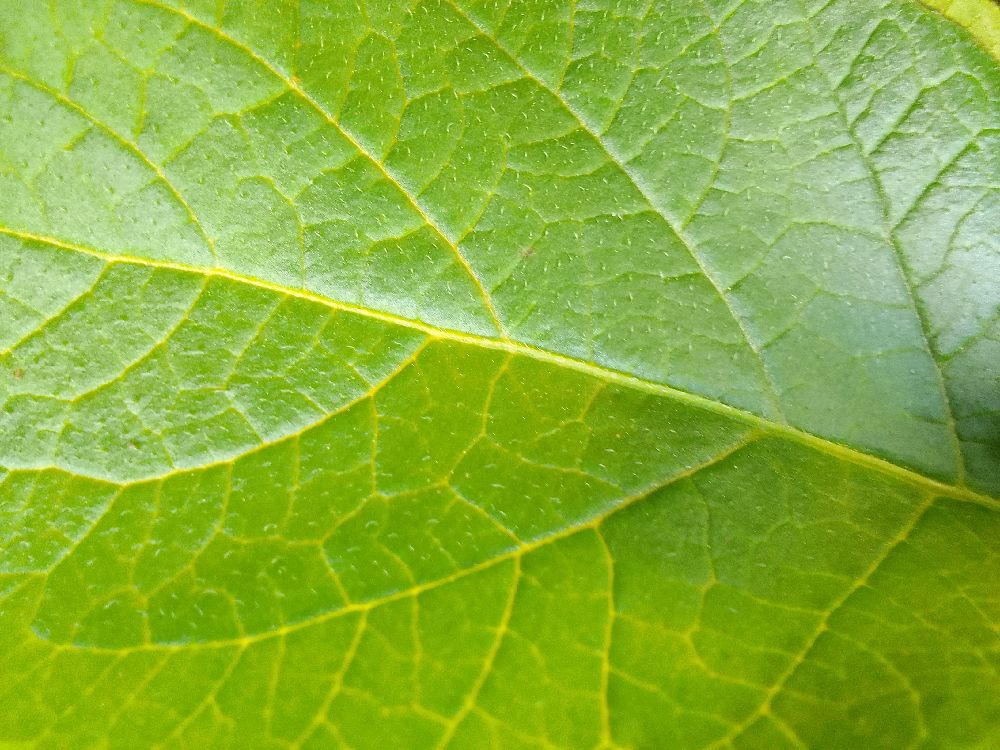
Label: Healthy